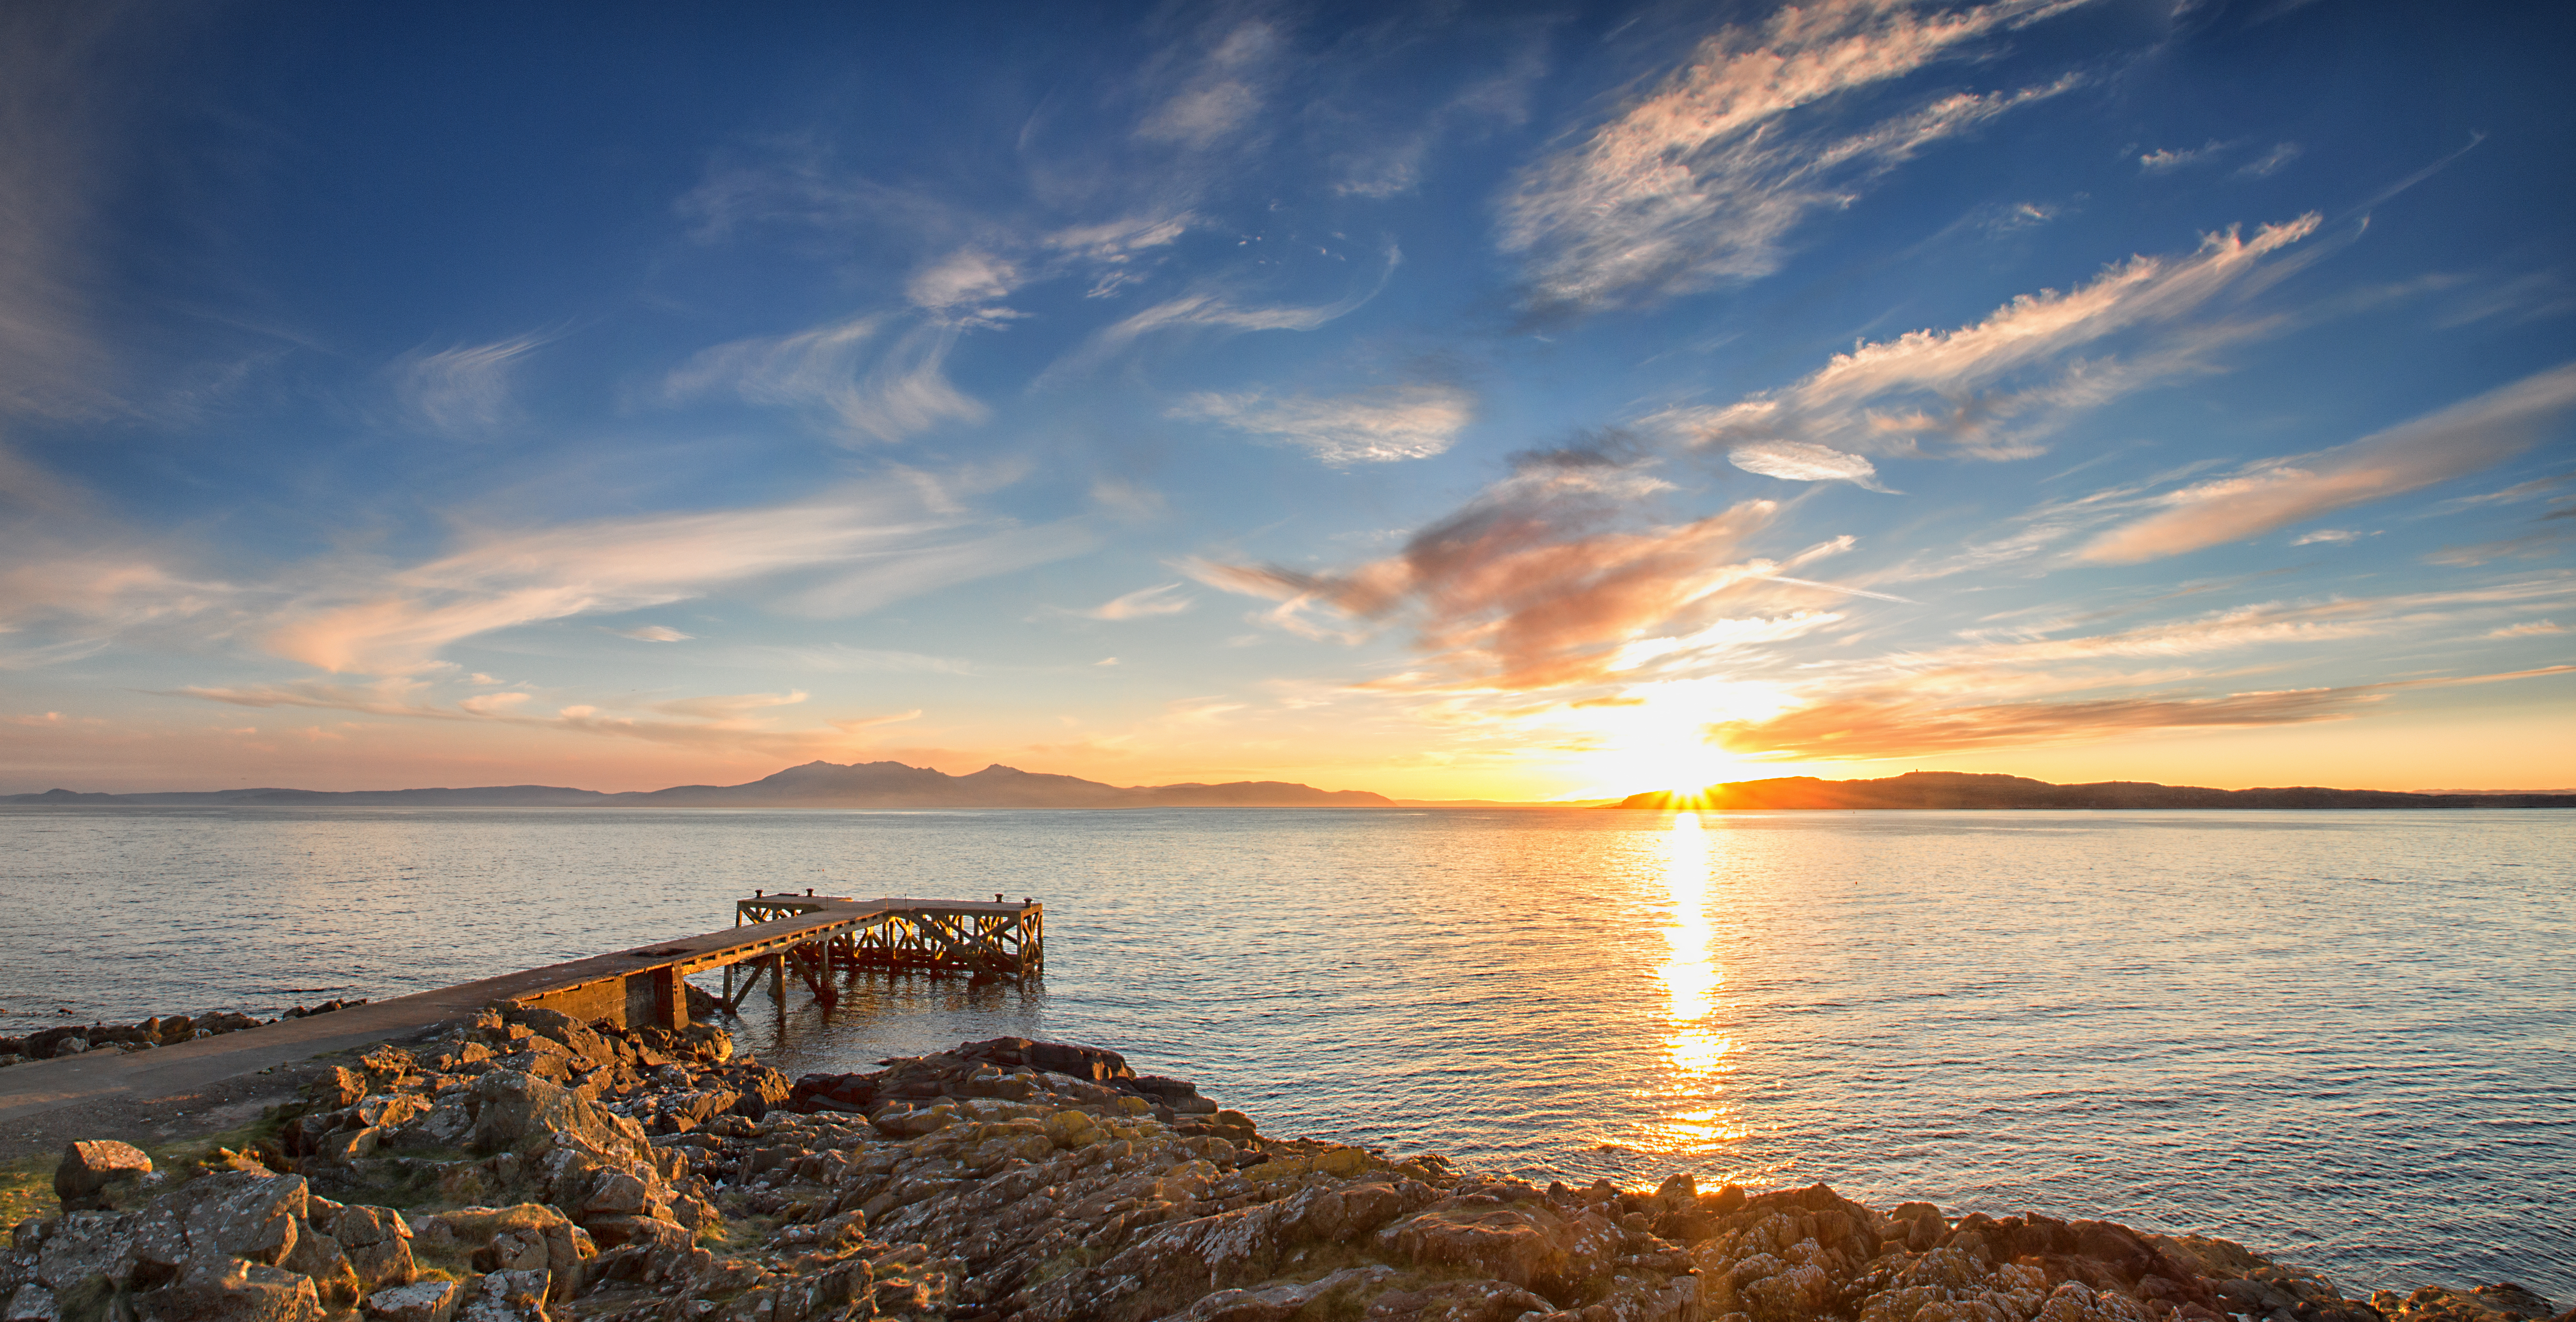
beach, sea, coast, rock, ocean, horizon, cloud, sky, sun, sunrise, sunset, sunlight, morning, shore, wave, dawn, pier, dusk, evening, bay, body of water, scotland, cape, northayshire, portencross, arran, isleofarran, afterglow, wind wave